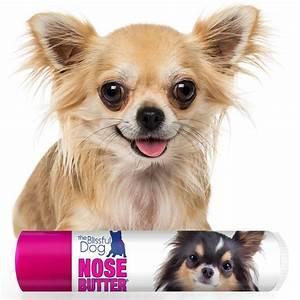
dog